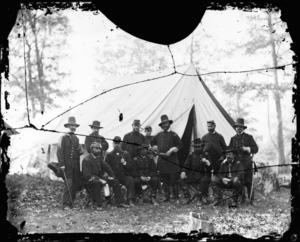
Army of the Potomac
Army of the Potomac november 1862. Generalerne: Ambrose E. Burnside, Winfield S. Hancock, Darius N. Couch, Edward Ferrero, Marsena R. Patrick, Orlando B. Willcox, John Cochrane, John Buford m.fl.
Army of the Potomac var den største af Unionens hære under den amerikanske borgerkrig. Ligesom de andre større unionshære blev den opkaldt efter en flod, og da den havde sit udgangspunkt i Washington D.C., som gennemstrømmes af Potomac-floden, blev hæren naturligvis opkaldt efter denne flod.